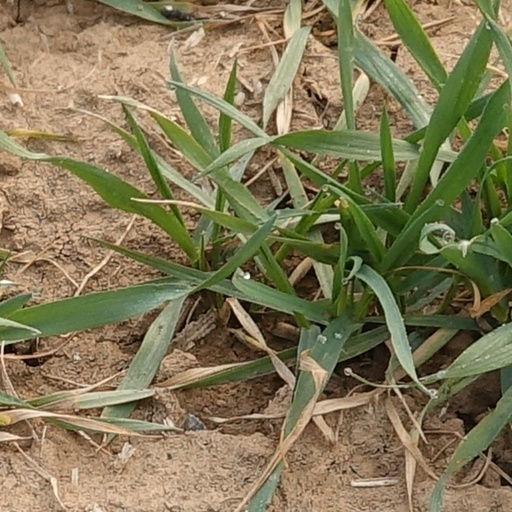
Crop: wheat